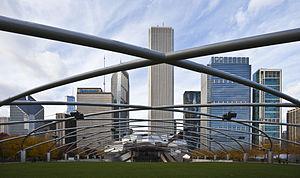
Le pavillon Jay Pritzker, aussi appelé pavillon Pritzker ou pavillon de musique Pritzker est un immense kiosque à musique situé au centre du Millennium Park, dans le secteur communautaire du Loop à Chicago, dans l'État de l'Illinois aux États-Unis. Il est situé au sud du théâtre Harris, à l'ouest de la passerelle BP, au nord de Lurie Garden, et à l'est de l'AT&T Plaza.